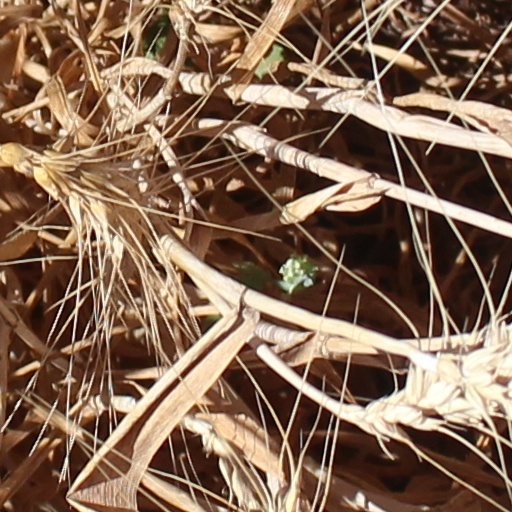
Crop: wheat